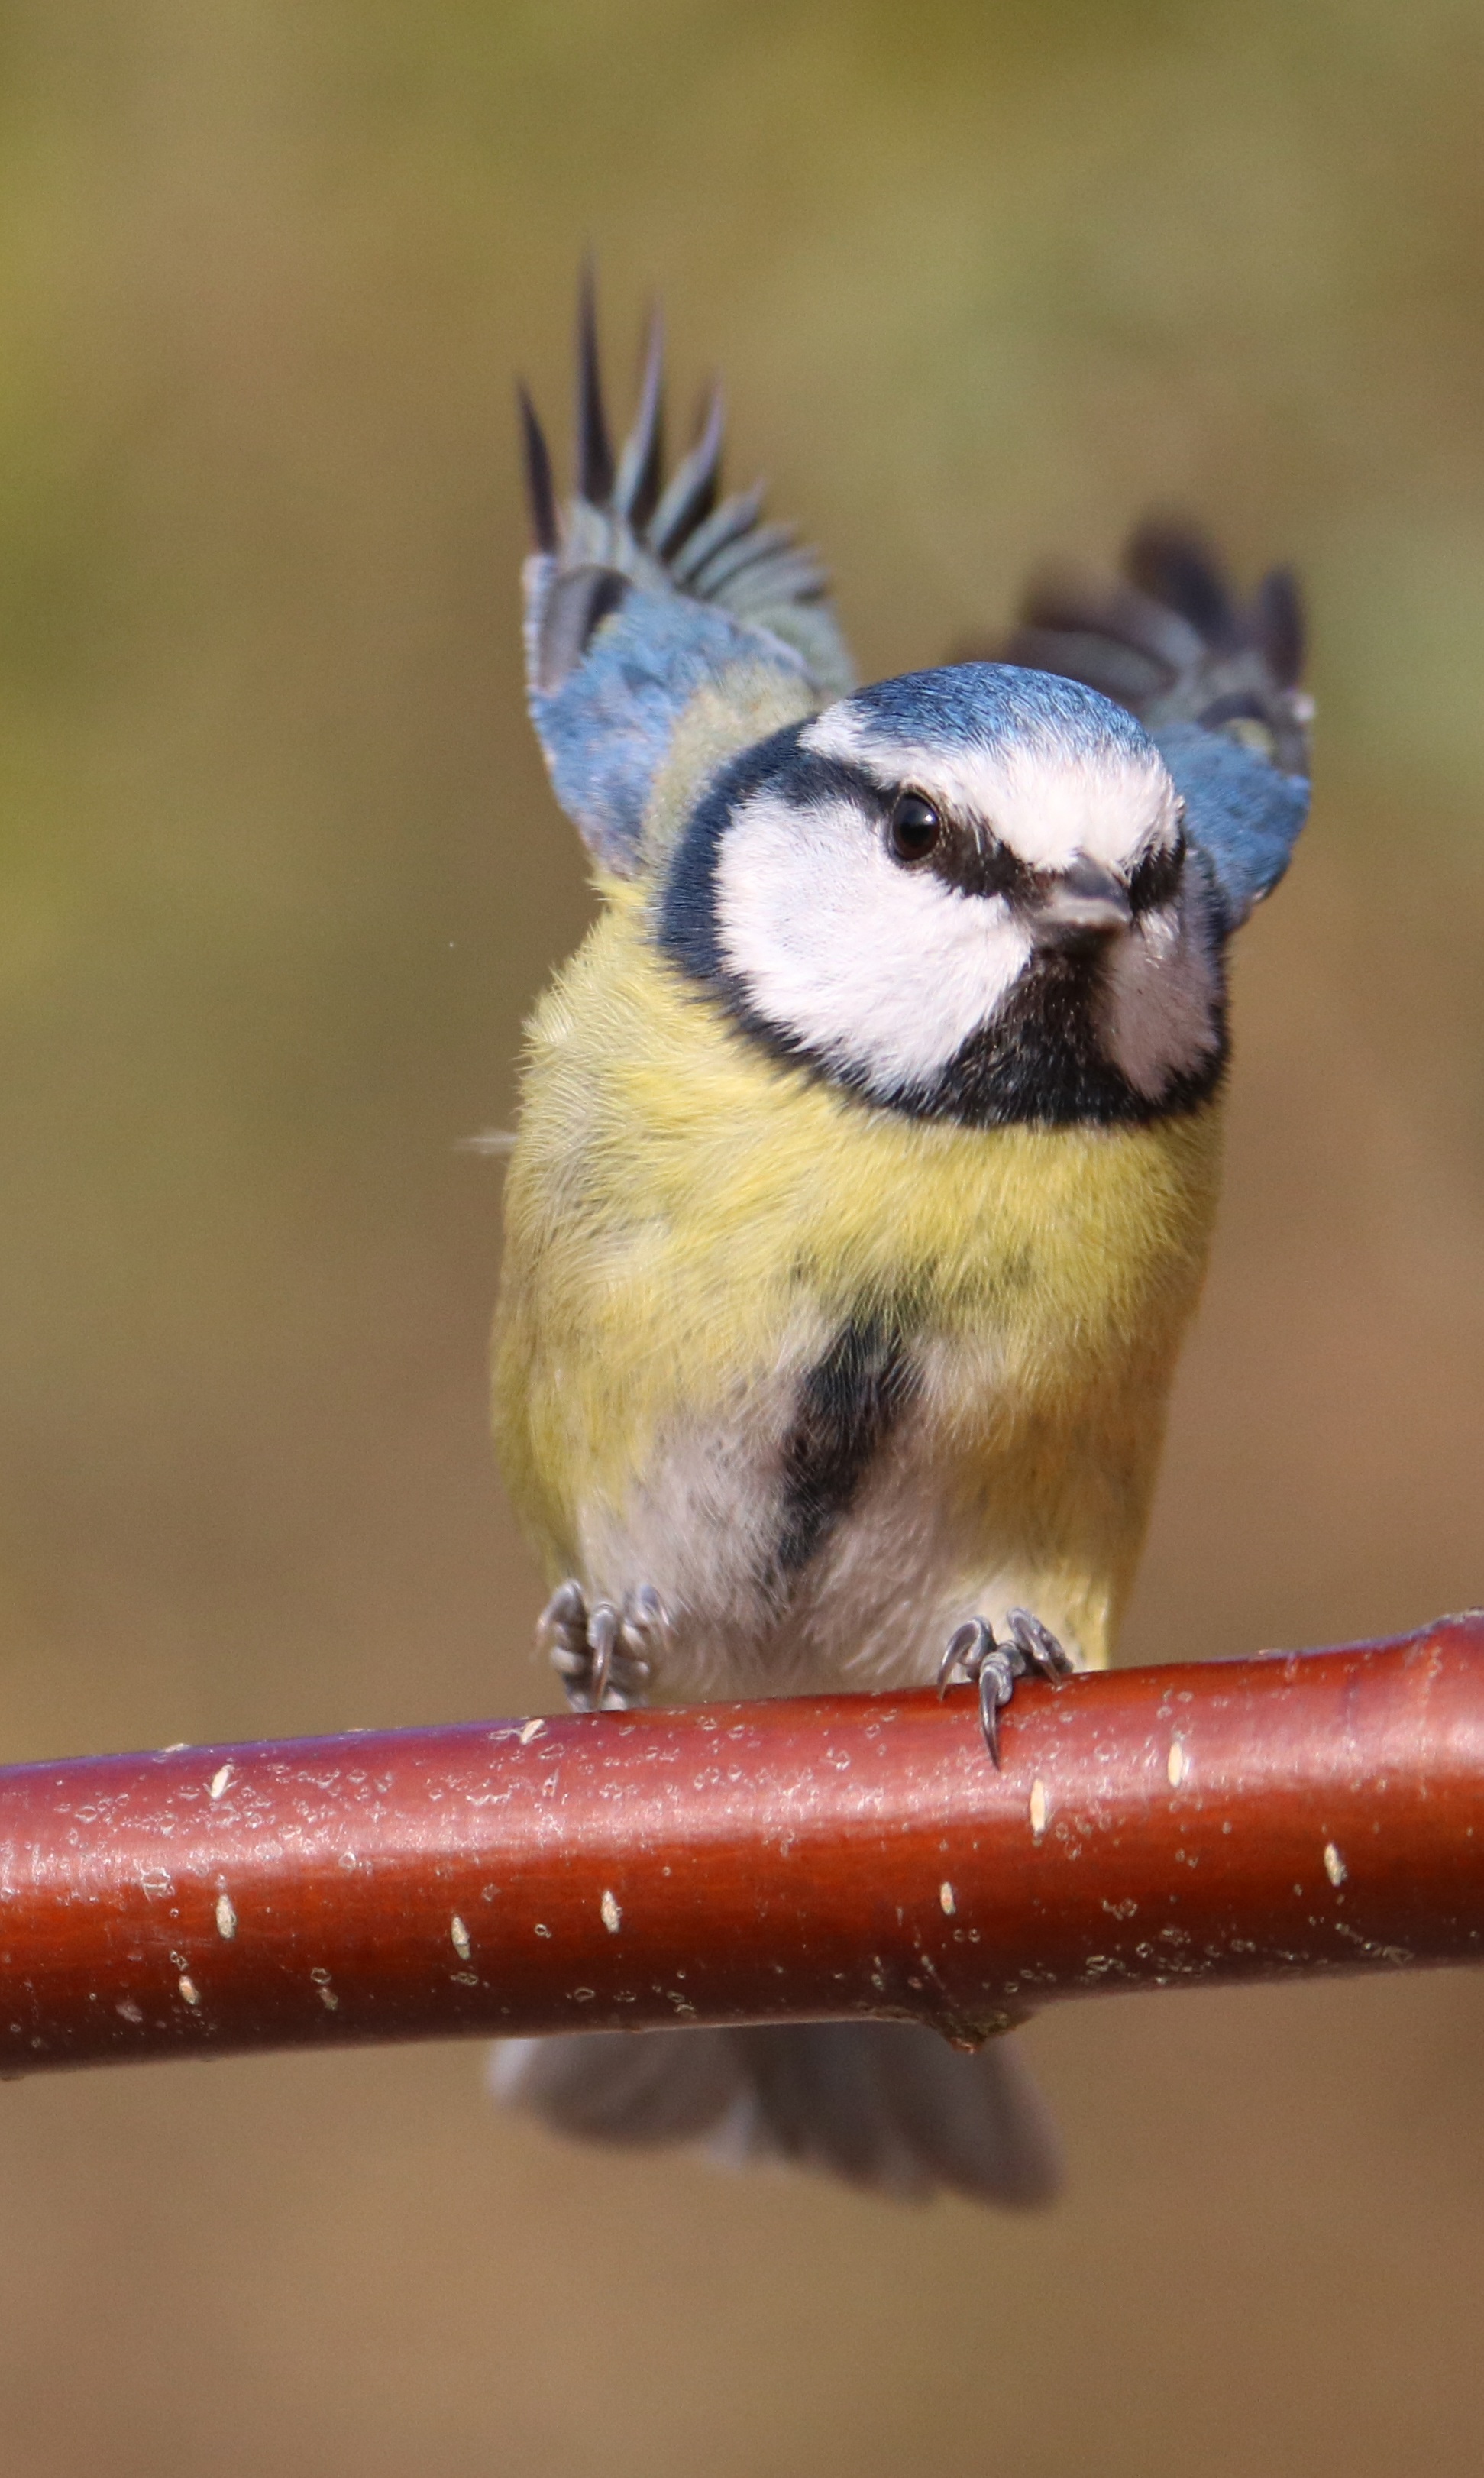
nature, outdoor, branch, bird, cute, flying, wildlife, wild, beak, color, small, blue, colorful, yellow, garden, fauna, songbird, sunny, vertebrate, blue tit, finch, tit, chickadee, in flight, garden bird, perching bird